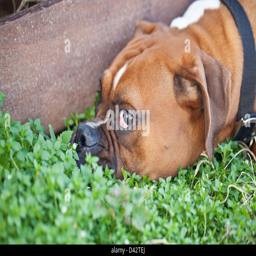
boxer laying in green grass with a sad facial expression